Peggy-Ann

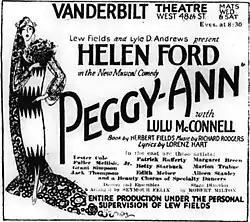
1926 advertisement in "Variety"

The "Time" review praised the "Gilbertian satire, Broadway slapstick, attractive dancers... the charm of the music." However, according to Merle Secrest, none of the songs "stood the test of time", except, possibly, "Where’s That Rainbow?". This may be why, according to Armond and L. Marc Fields, "Peggy-Ann" is not remembered as one of the outstanding musicals of the 1920s.